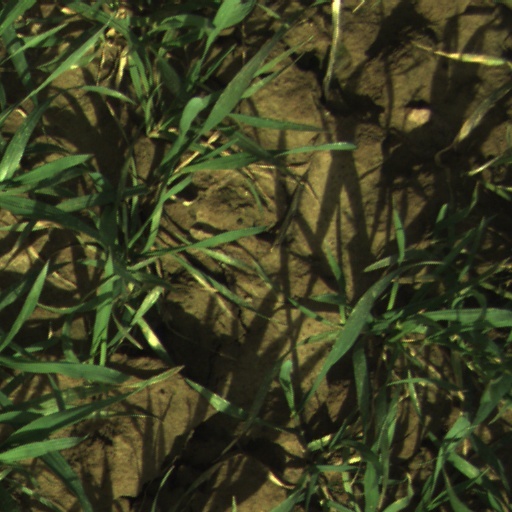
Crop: wheat